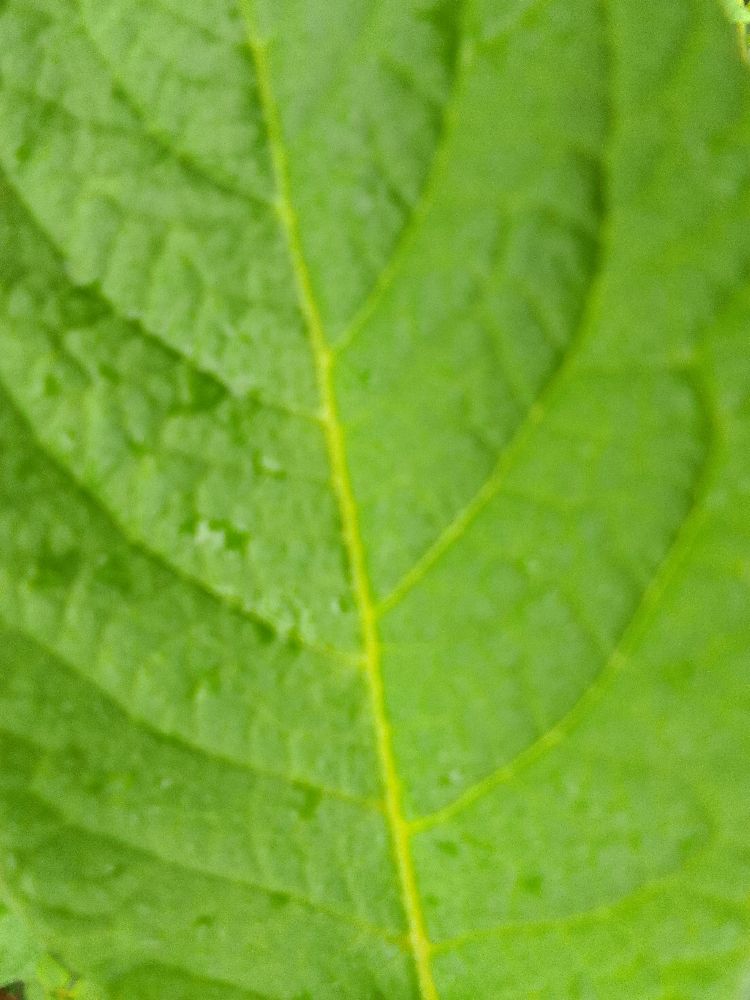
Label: Healthy